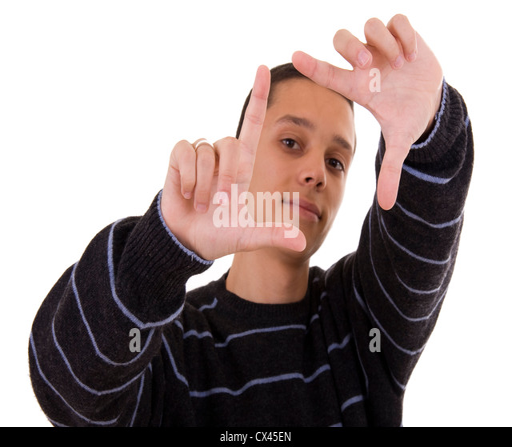
young man showing framing hand gesture on an isolated background